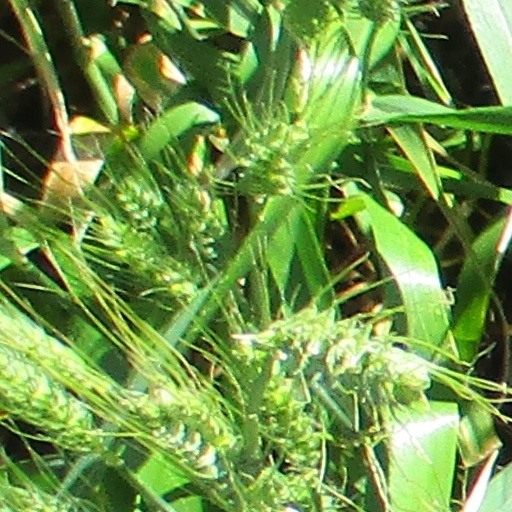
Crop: wheat